Rufous hornero

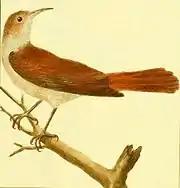
Rufous hornero drawn by François-Nicolas Martinet sometime before 1780 for the book "Histoire Naturelle".

The rufous hornero is a medium-sized ovenbird at 18 to 20 centimetres (7–8 in) and 31 to 58 grams (1.1–2.05 oz), with males being heavier. It has a slender and slightly decurved bill suited to eating insects, which is horn-coloured with a length of 2.5 centimetres (1.0 in). Wings length is 10.2 centimetres (4 in), with males generally being larger. The tail is short at 7.1 centimetres (2.8 in). The measurements of the species may differ due to the Bergmann's rule. The sexes have similar plumage. It has a rufous-brown back and pale buffy brown underparts. Its wings are pale brown except for the flight feathers which are blackish with cinnamon wingbars.